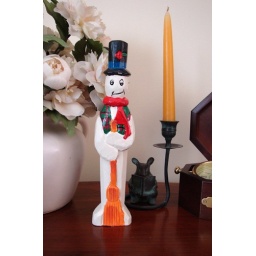
This is a wooden snowman that is on a small table between the recliner and the chair by the door. Taken by Edgar.